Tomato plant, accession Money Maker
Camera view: vertical (180 deg); turntable rotation: 180 degrees
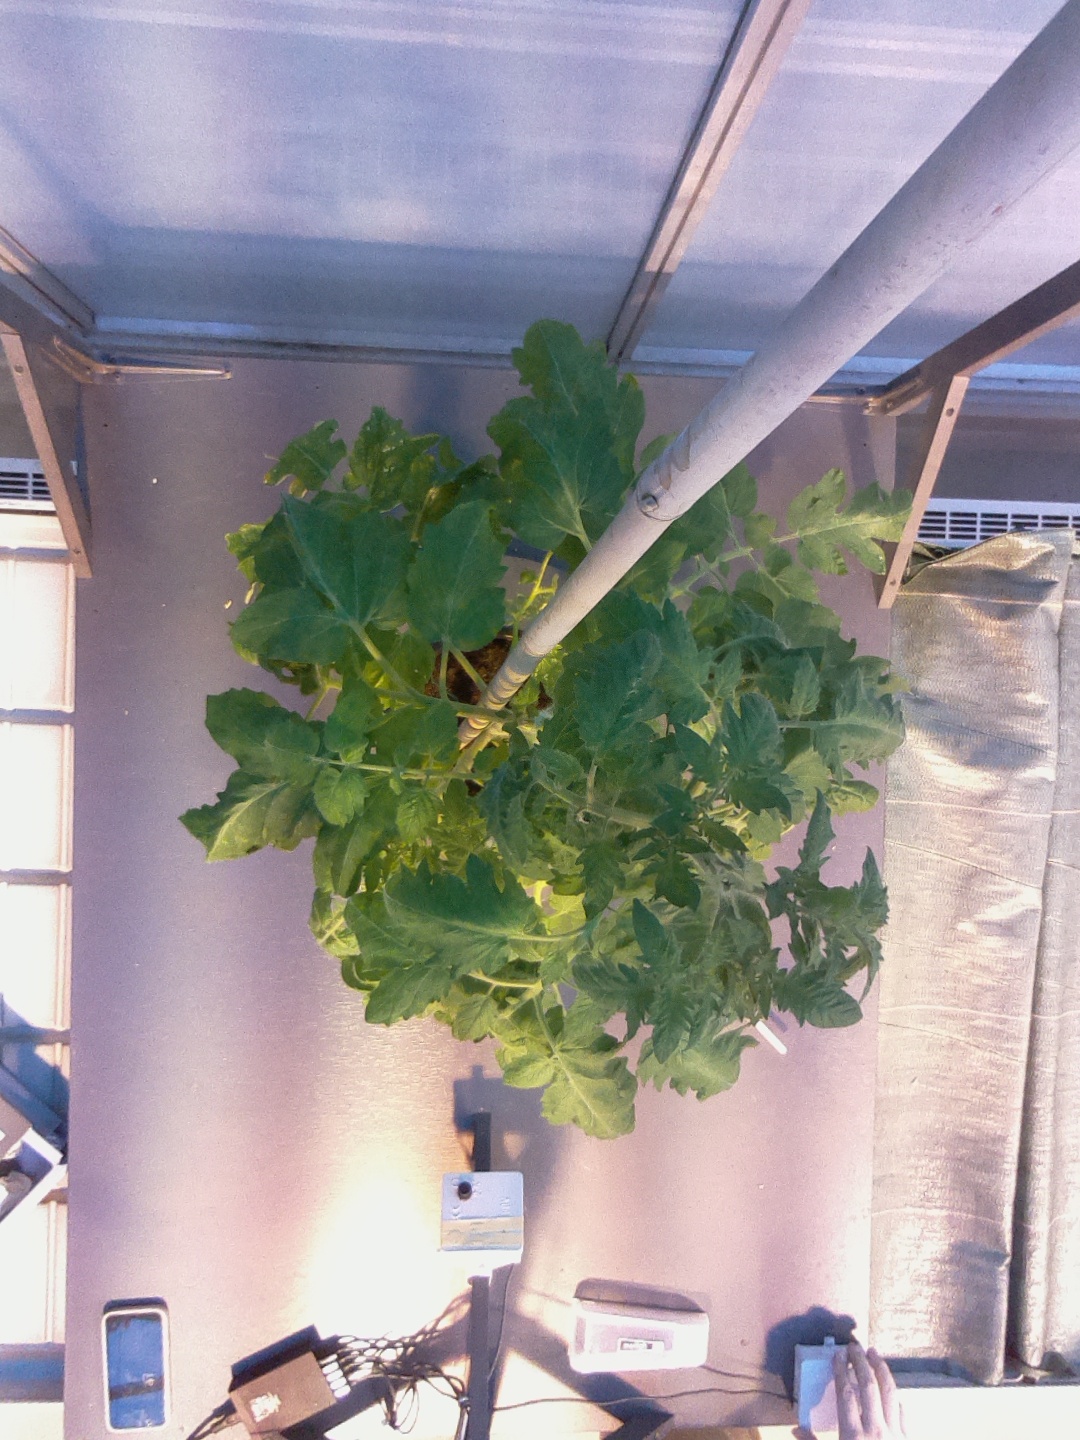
BBCH growth stage 54: 4 inflorescences visible